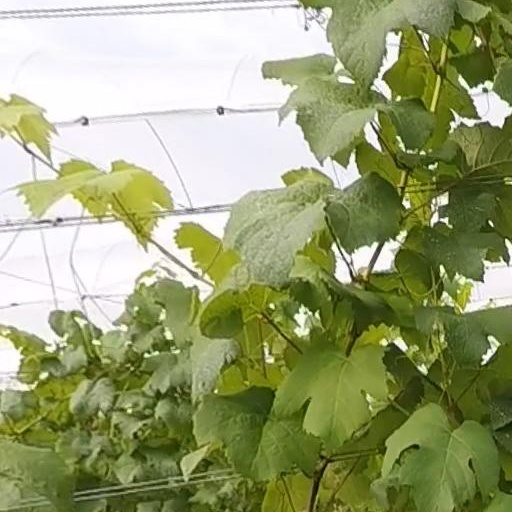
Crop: grape